Matsue incident

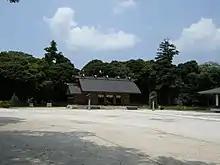
Matsue Gokoku Shrine, photo taken in 2008

Those who participated in the uprising gathered at 1 a.m. at the Matsue Gokoku Shrine. All were in their twenties. The men were clad in the khaki-colored national uniforms of that time, while the women wore a simple kimono or . Hasegawa and Moriwaki had Japanese swords. Fujii had four sticks of dynamite. There were 15 rifles available, including type 38 rifles obtained from Matsue Middle School. The students, anticipating this possibility, had hidden the bullets. Before the uprising, Okazaki addressed them and told them that their deaths would be like that of the samurai Kusunoki Masashige, who was an inspiration for the Meiji Restoration. This new uprising would similarly lead to the spiritual restoration of Japan. Hatano related the situation in Tokyo and Hasegawa gave them their assignments: